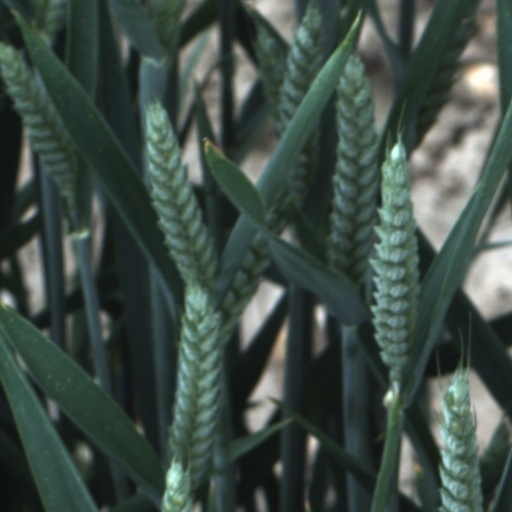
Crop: wheat